National and regional identity in Spain

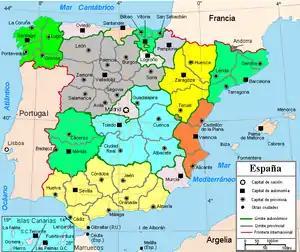
Autonomous communities and provinces of Spain

Both the perceived nationhood of Spain, and the perceived distinctions between different parts of its territory derive from historical, geographical, linguistic, economic, political, ethnic and social factors.